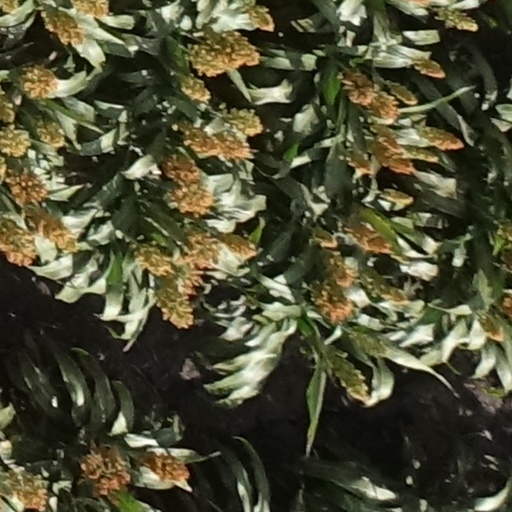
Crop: sorghum